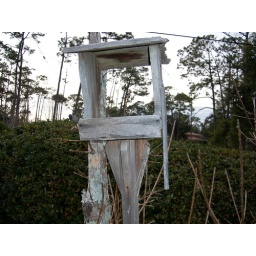
there is a sign below this bird feeder and it says--beware of birds bathing--